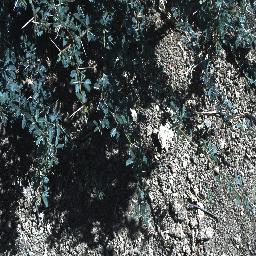
Label: prickly_acacia